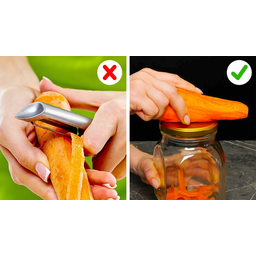
Label: generalcompost